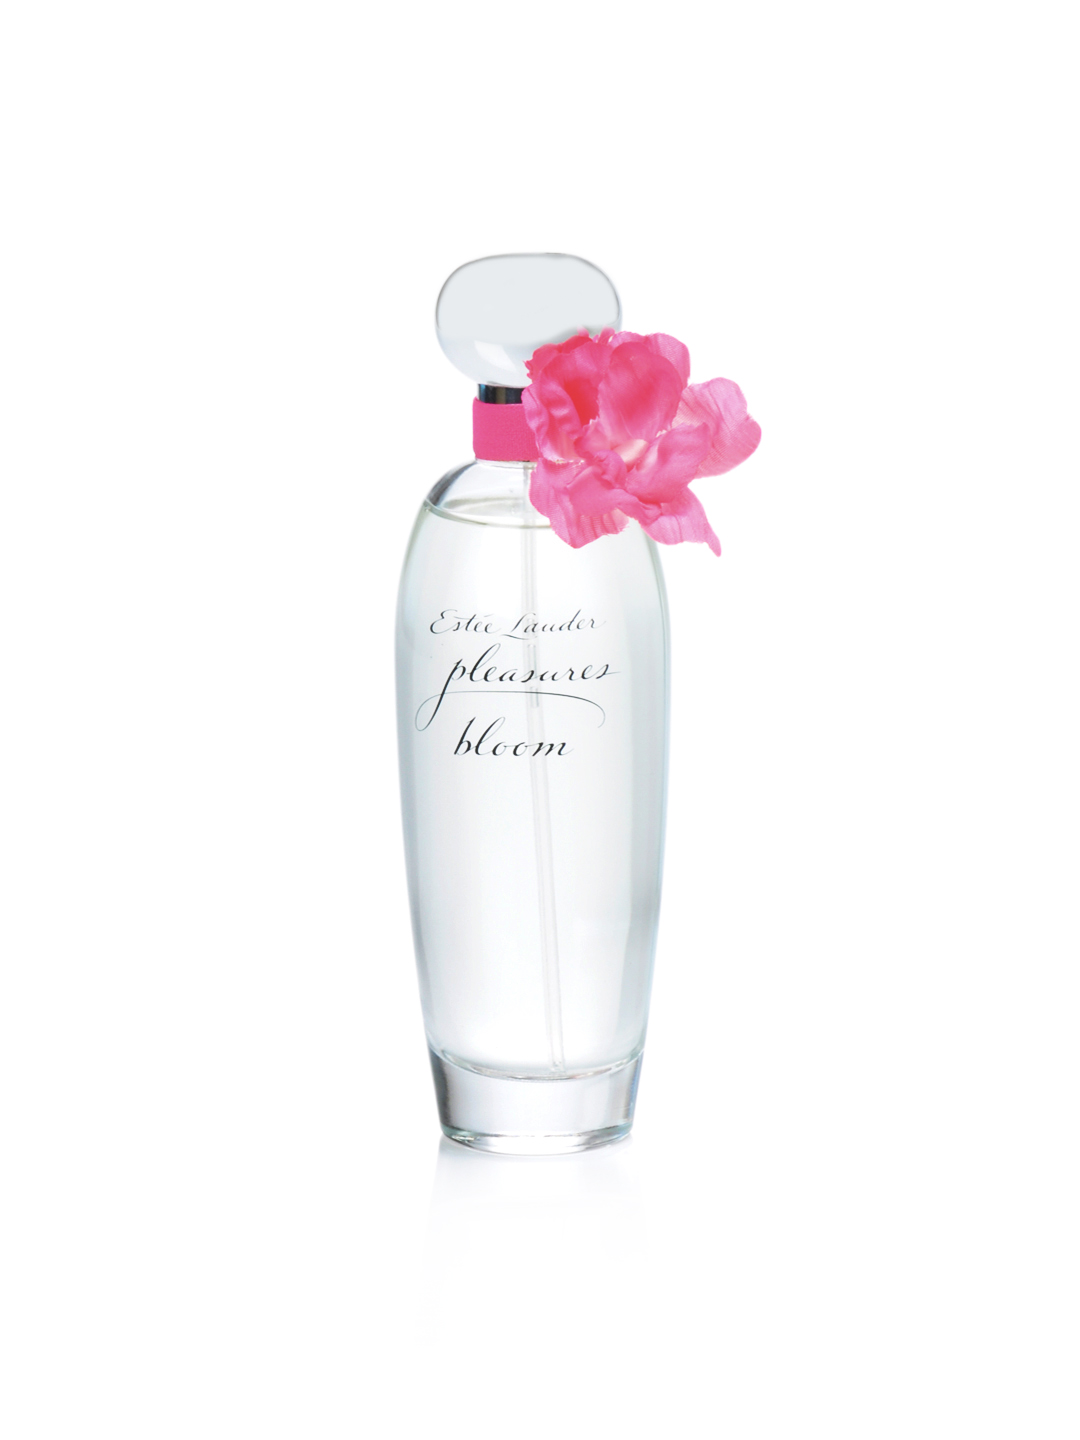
Estee Lauder Women Pleasures Bloom 100 ml Perfume
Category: Personal Care / Fragrance / Perfume and Body Mist
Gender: Women
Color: Red
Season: Spring 2017
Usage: Casual